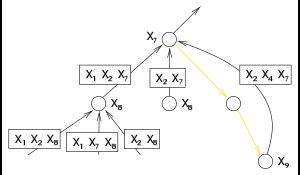
Dans les algorithmes de recherche et de retour sur trace, le retour sur trace non chronologique ou backjumping est une technique qui réduit l'espace de recherche, et permet donc d'augmenter l'efficacité. En retour sur trace habituel, un retour en arrière remonte d'un niveau dans l'arbre de recherche lorsque toutes les valeurs d'une variable ont été testées. Le retour non chronologique permet de remonter de plusieurs niveaux grâce à une analyse des raisons qui conduisent une combinaison de valeurs pour des variables à échouer. Dans cet article, un ordre fixe de l'évaluation de variables est utilisé, mais les mêmes considérations s'appliquent à une dynamique de l'ordre d'évaluation.